Ane Azkona

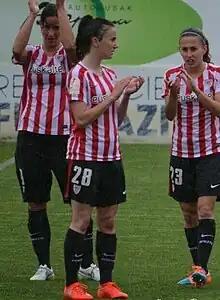
Azkona (centre) with Athletic Club in 2017

Ane Azkona Fuente (born 15 July 1998) is a Spanish professional footballer who plays as a forward for Liga F club Athletic Club and the Spain women's national team.